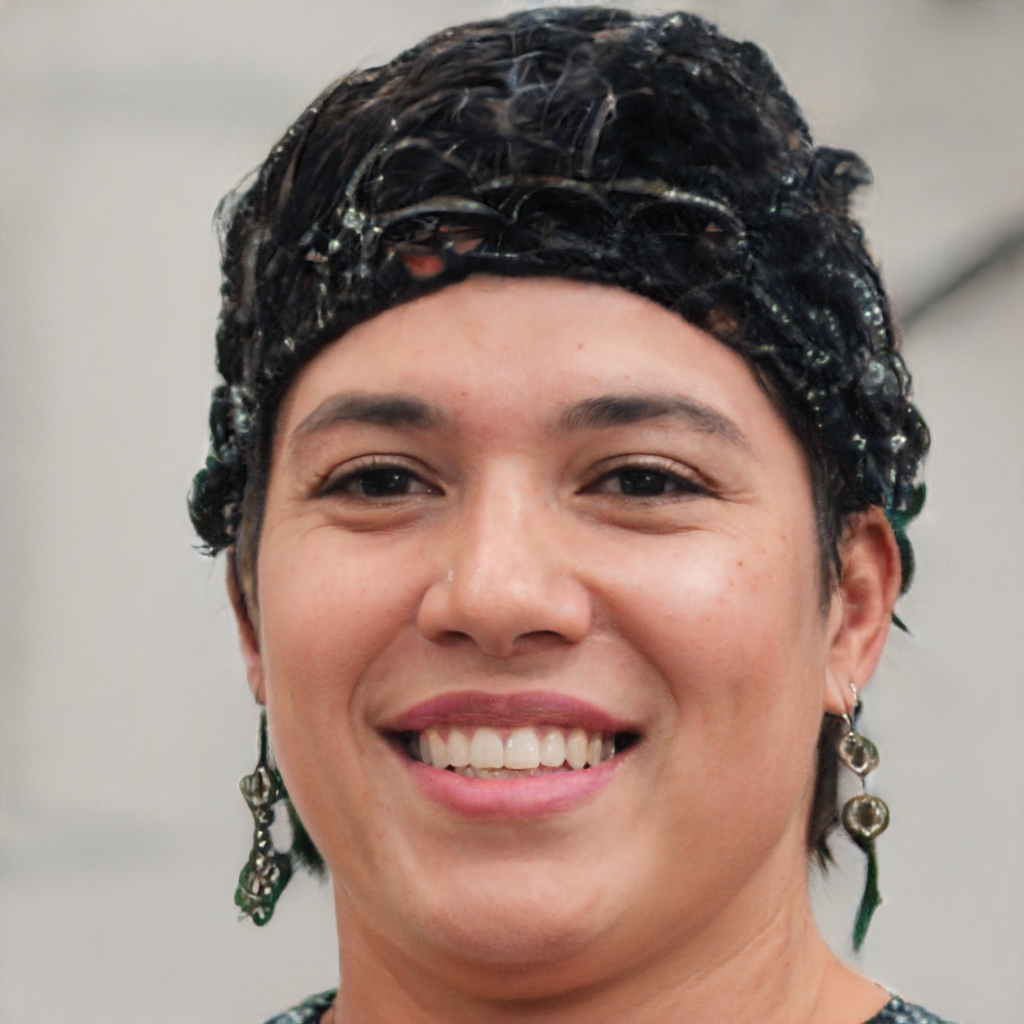
Label: Colored